Važecká Cave

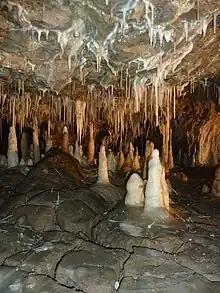
Važecká Cave

Važecká Cave (and ) is a long stalactite limestone cave. Lying at an elevation of , it is located near the village of Važec, in the Liptov Basin, near the Biely Váh River, on the northern edge of the Low Tatra mountain range in northern Slovakia. The cave was discovered in 1922. Of the 530 m total length, are open to the public.